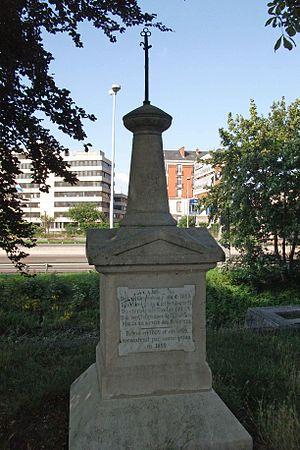
Monument commémorant la Peste de 1668 à Reims, elle se trouve à l'endroit où était une léproserie. le texte sur la plaque ""à la mémoire des victimes de la peste de 1668 inhumés près d'ici notamment du chirurgien Nicolas Colin et de sept religieuses de l'Hôtel Dieu morts au service des pestiferés"". La croix métallique qui couronnait l'édifice a été mutilée."
La grande peste de Londres de 1665 est une épidémie de peste bubonique qui frappa la ville de Londres en Angleterre et fit environ 75 000 morts, soit environ 20 % de sa population.